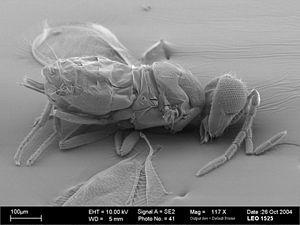
Encarsia formosa est une toute petite espèce d'insectes hyménoptères de la famille des Aphelinidae et un parasitoïde bien connu des aleurodes. Les femelles minuscules sont noires à l'abdomen jaune et aux ailes opalescentes. Les mâles, légèrement plus grands et complètement noirs, sont beaucoup plus rares que les femelles.